Museo de las Casas Reales

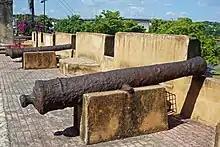
Old colonial cannons in the Museo de las Casas Reales

The Museo de las Casas Reales (English: "Museum of the Royal Houses") is one of the important cultural monuments built during the colonial era in Hispaniola, now the Dominican Republic. It is located in the Colonial district of Santo Domingo.